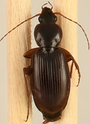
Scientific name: Synuchus impunctatus
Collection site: Harvard Forest & Quabbin Watershed NEON (HARV), plot HARV_005